Rudepoêma

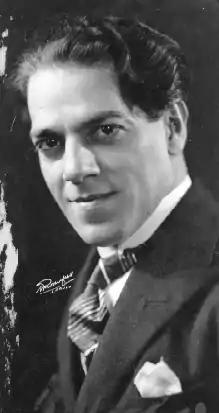
Heitor Villa-Lobos

Rudepoêma ("Savage Poem") is a composition by Heitor Villa-Lobos. It was written in Rio de Janeiro from 1921 to 1926 and is the largest and most challenging work Villa-Lobos wrote for the solo piano. It is in one continuous movement and runs about 19–20 minutes. The piece has been described (with license) as ""Le Sacre du printemps" meets the Brazilian jungle". For the title of this work, as he also did for other compositions, such as "Vidapura" and "Momoprecoce", Villa-Lobos compounded two words together: "rude", meaning "rude", "coarse", "uncultured", "discourteous", and "poema", "poem". However, the score's dedicatee, Arthur Rubinstein, explained, "The 'Rude' of the title did not have the English meaning. In Brazil it meant 'savage'. When I asked him if he considered me a savage pianist, he said excitedly, 'We are both savage! We don't care much for pedantic detail. I compose and you play, off the heart, making the music live, and this is what I hope I expressed in this work'". "Rudepoêma" was later orchestrated by the composer, and premiered under his baton in Rio de Janeiro on July 15, 1942.